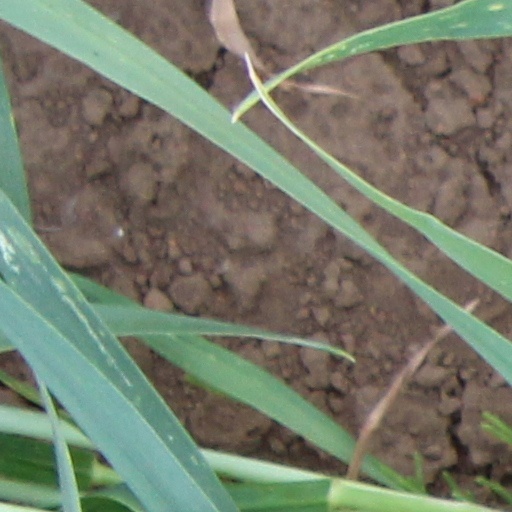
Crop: wheat